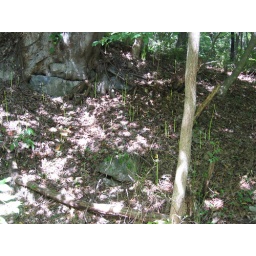
The green stems are the what the beautiful flower looks like in its early stage